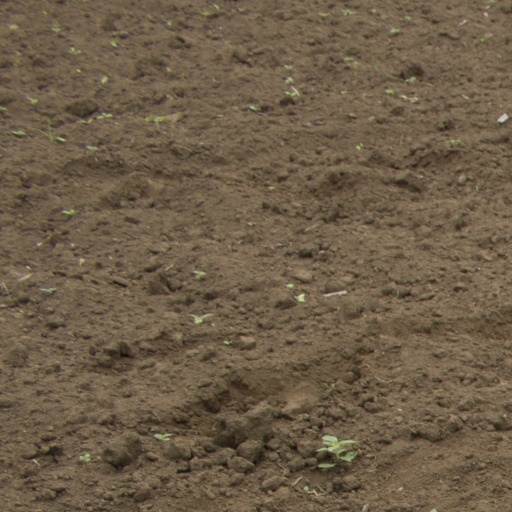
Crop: Jerusalem artichoke